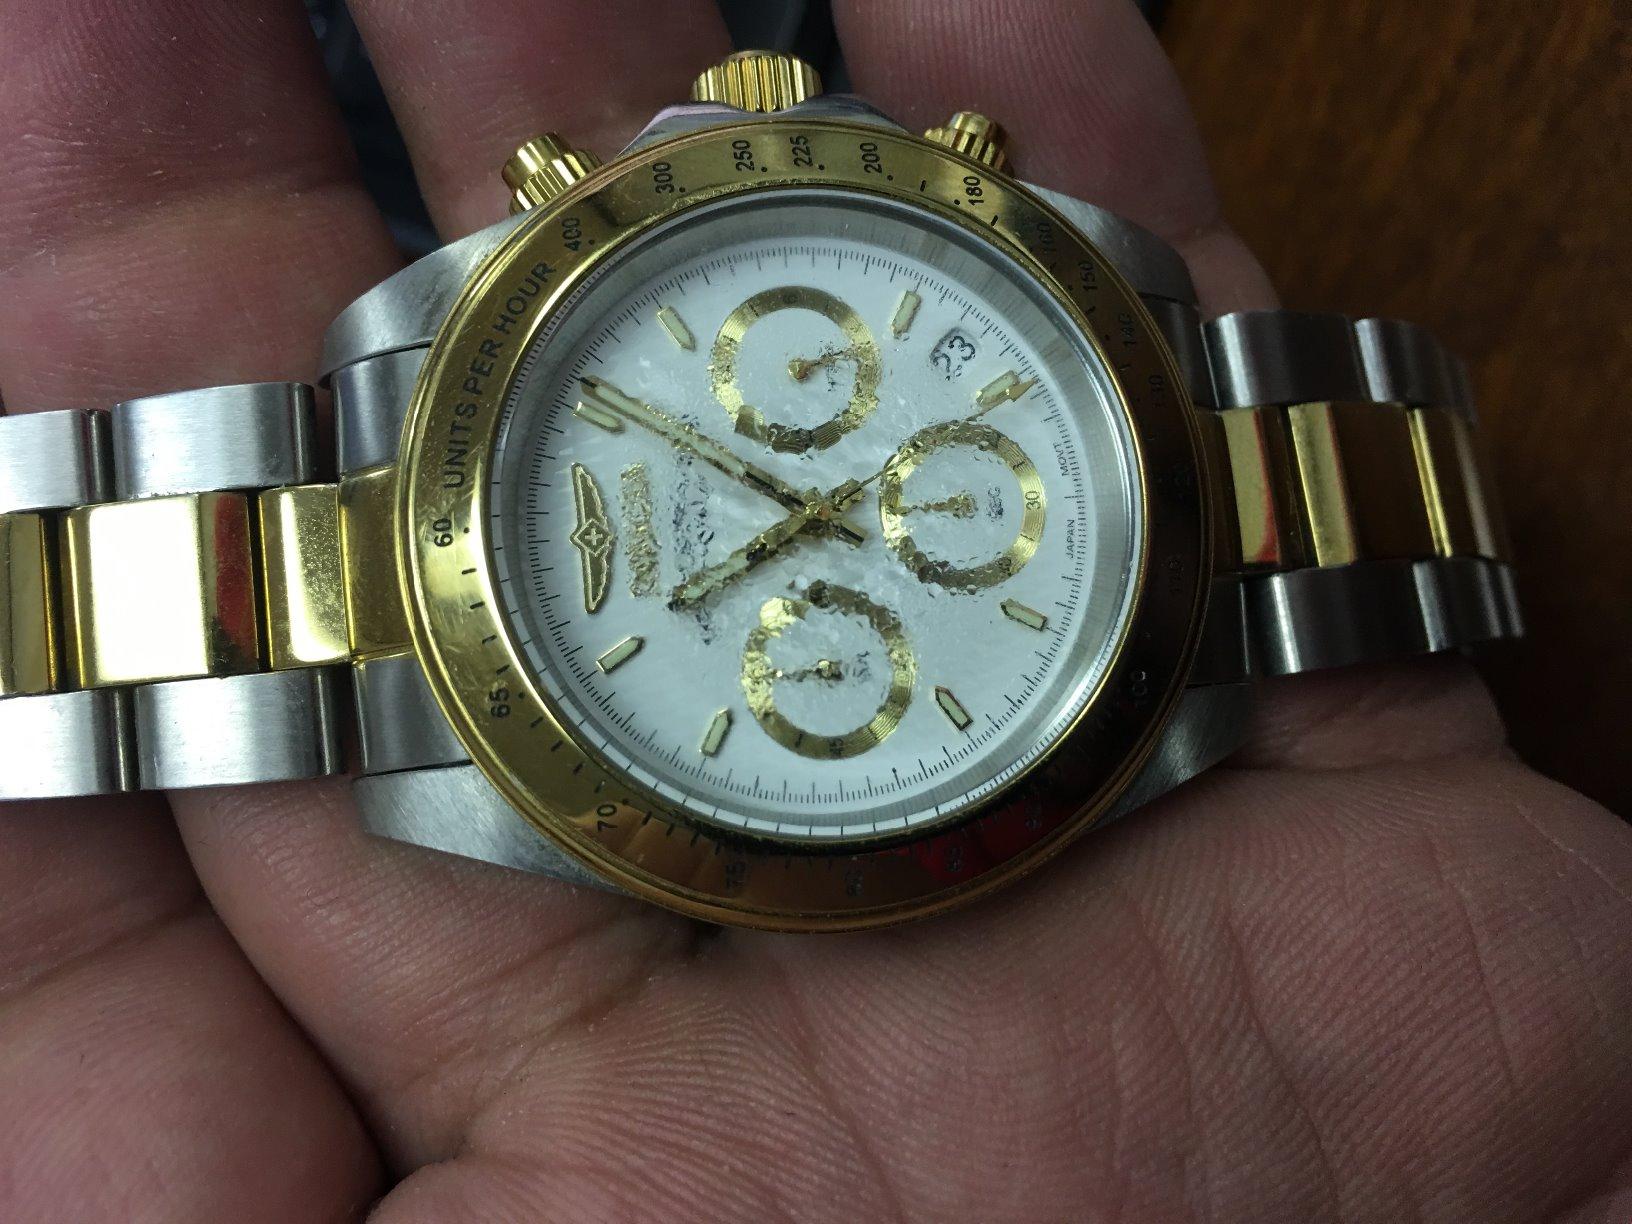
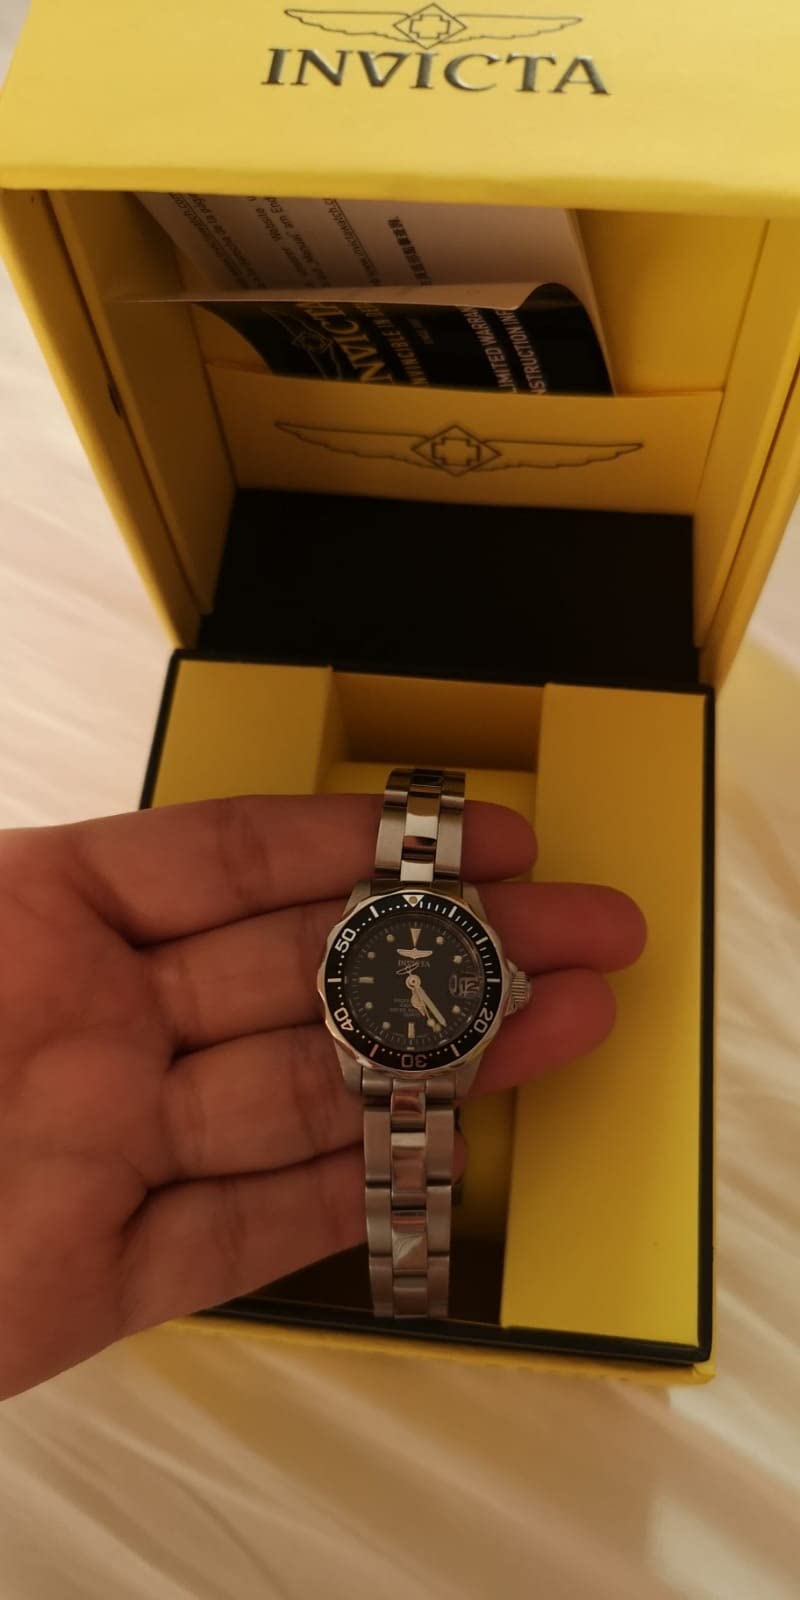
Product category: accessories_watch
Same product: no